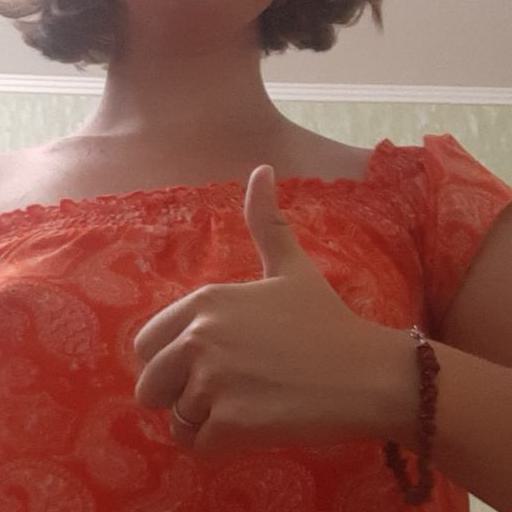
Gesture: like